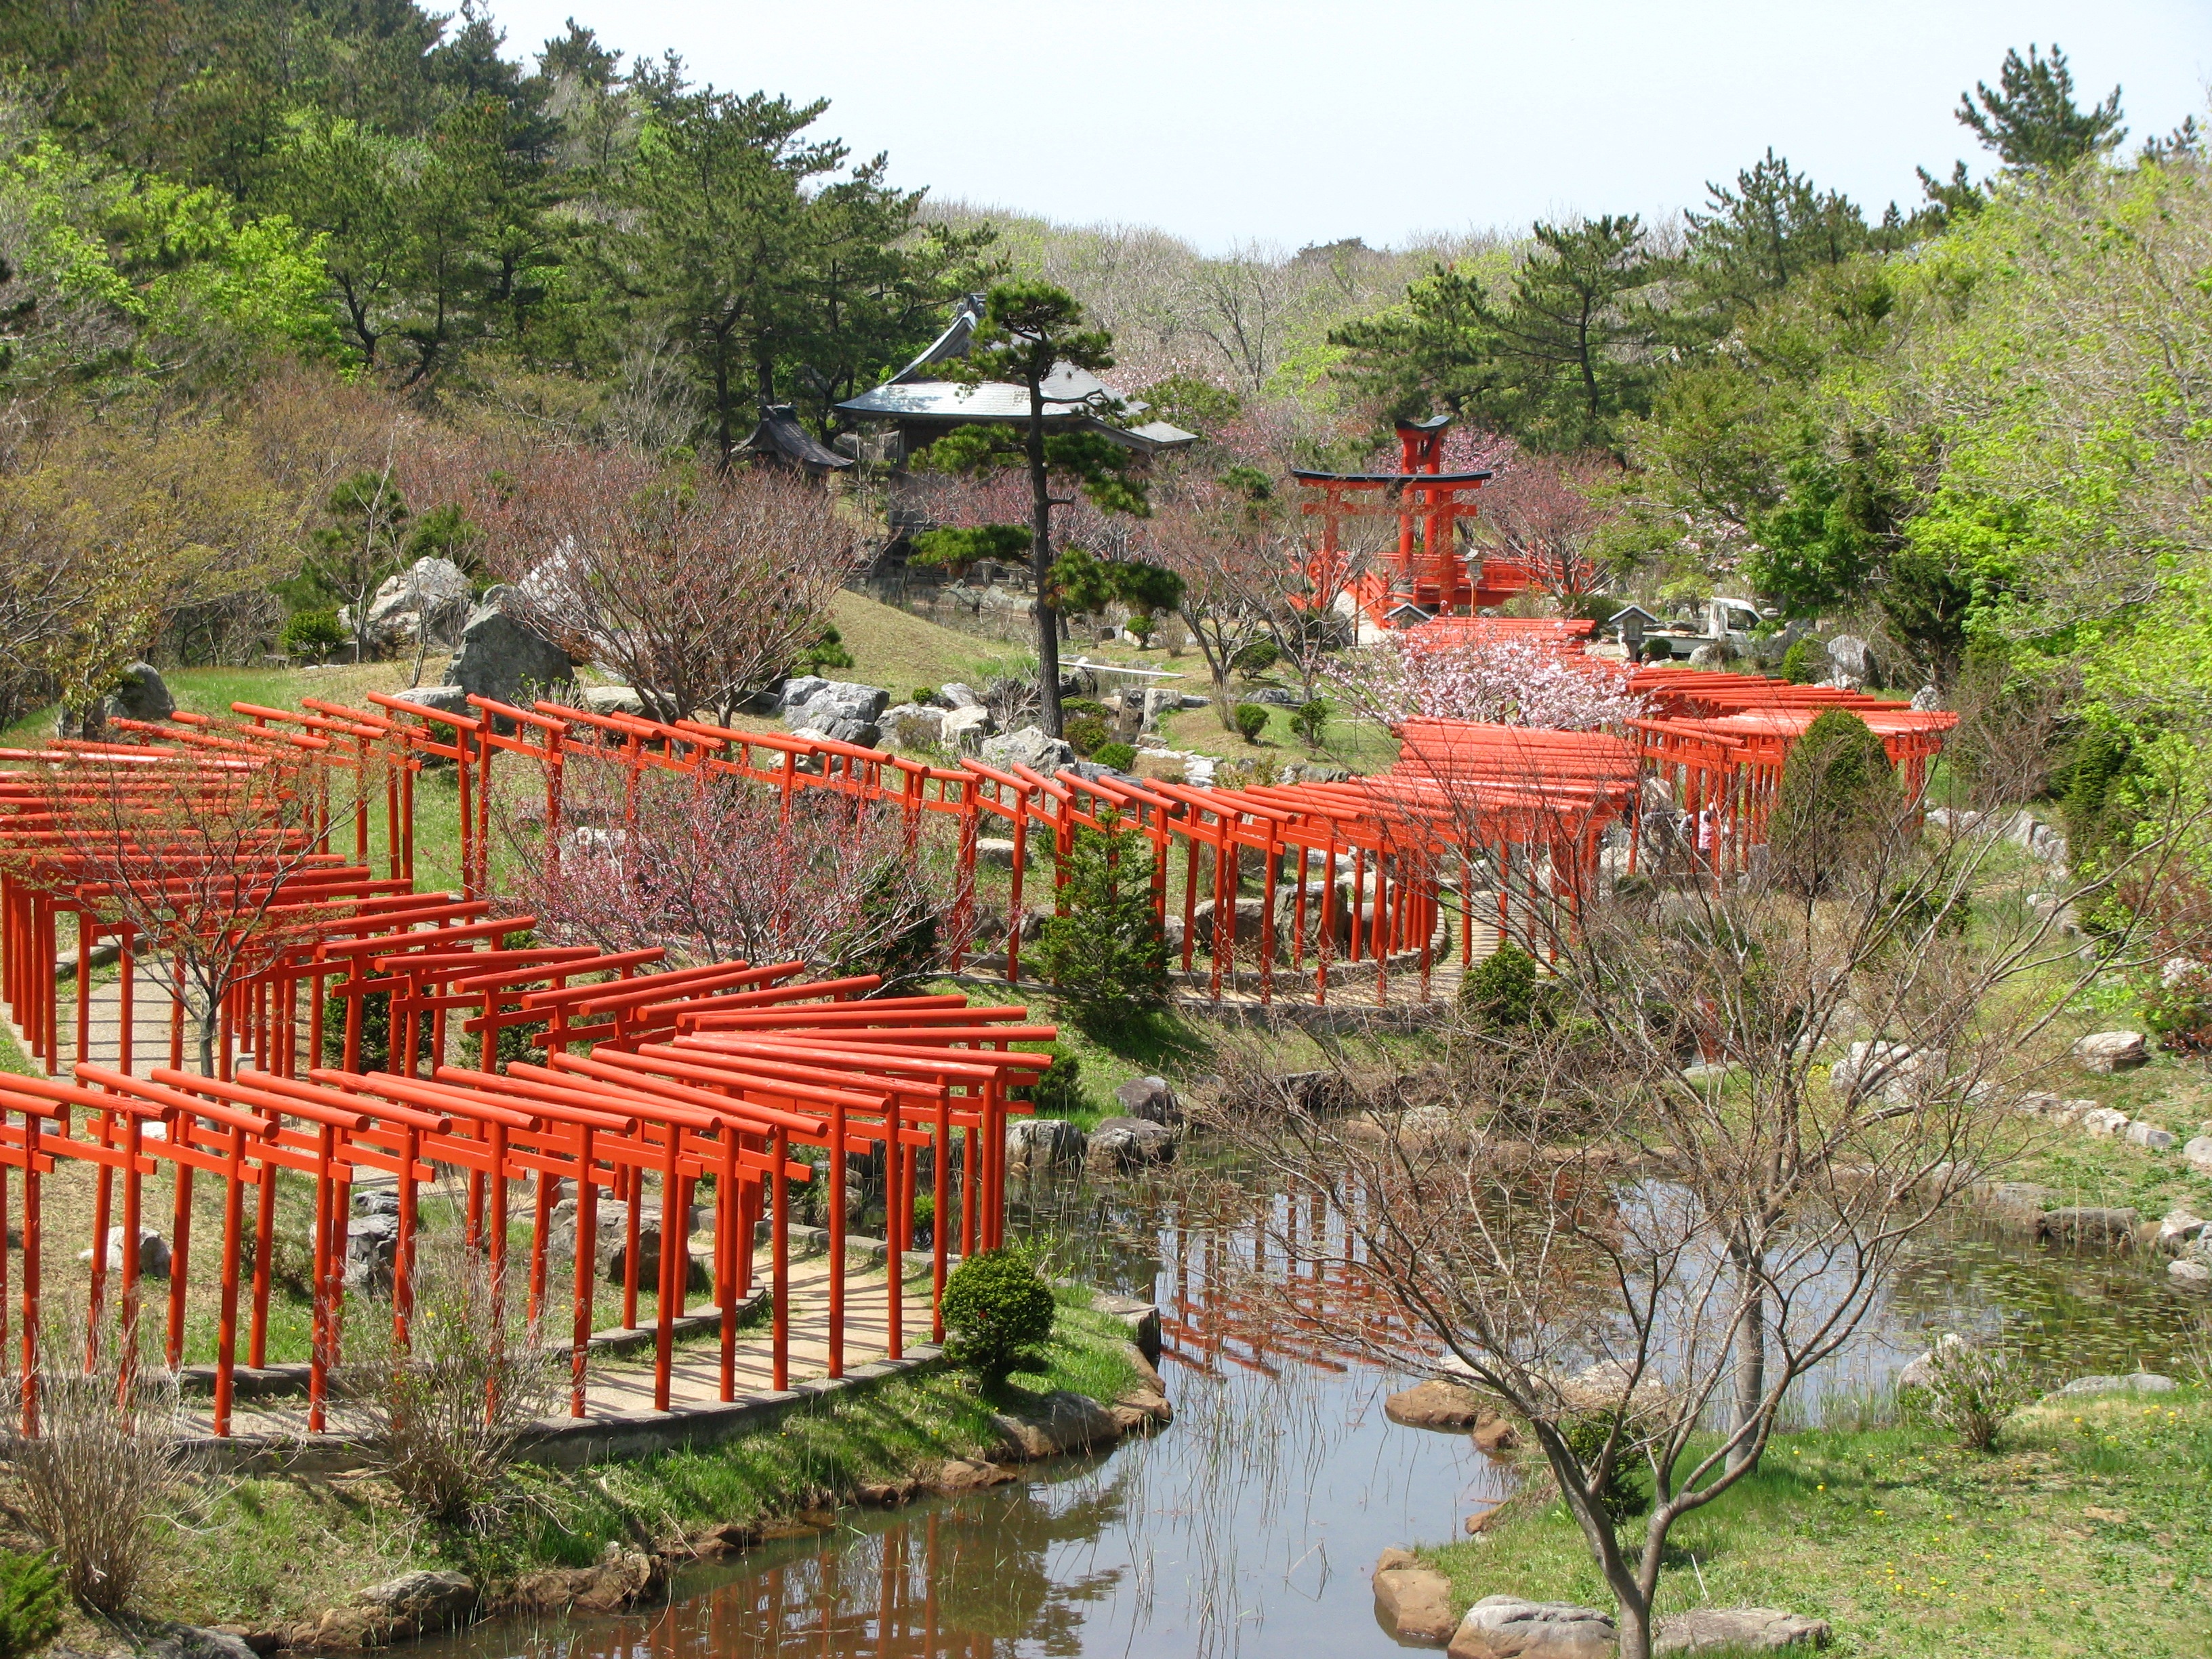
village, red, amusement park, park, japan, resort, shrine, torii, takayama inari